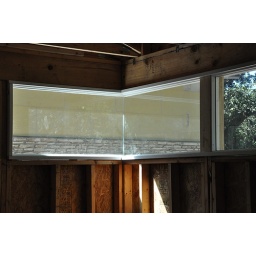
Corner view of the fixed glass windows in my office.